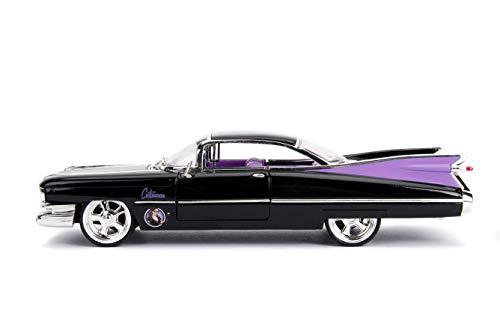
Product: DC Comics Bombshells Catwoman & 1959 Cadillac Die-cast Car, 1:24 Scale Vehicle & 2.75" Collectible Figurine 100% Metal
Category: Toys & Games | Toy Figures & Playsets | Action Figures
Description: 75 inch figure.
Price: $21.99
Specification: ProductDimensions:8.5x3x1.5inches|ItemWeight:1.9pounds|ShippingWeight:1.98pounds|ASIN:B07JG7271W|Itemmodelnumber:30458|Manufacturerrecommendedage:14yearsandup